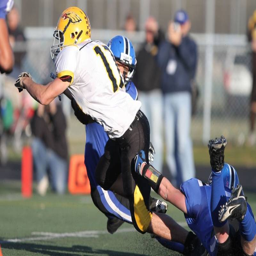
playoffs - week - images .